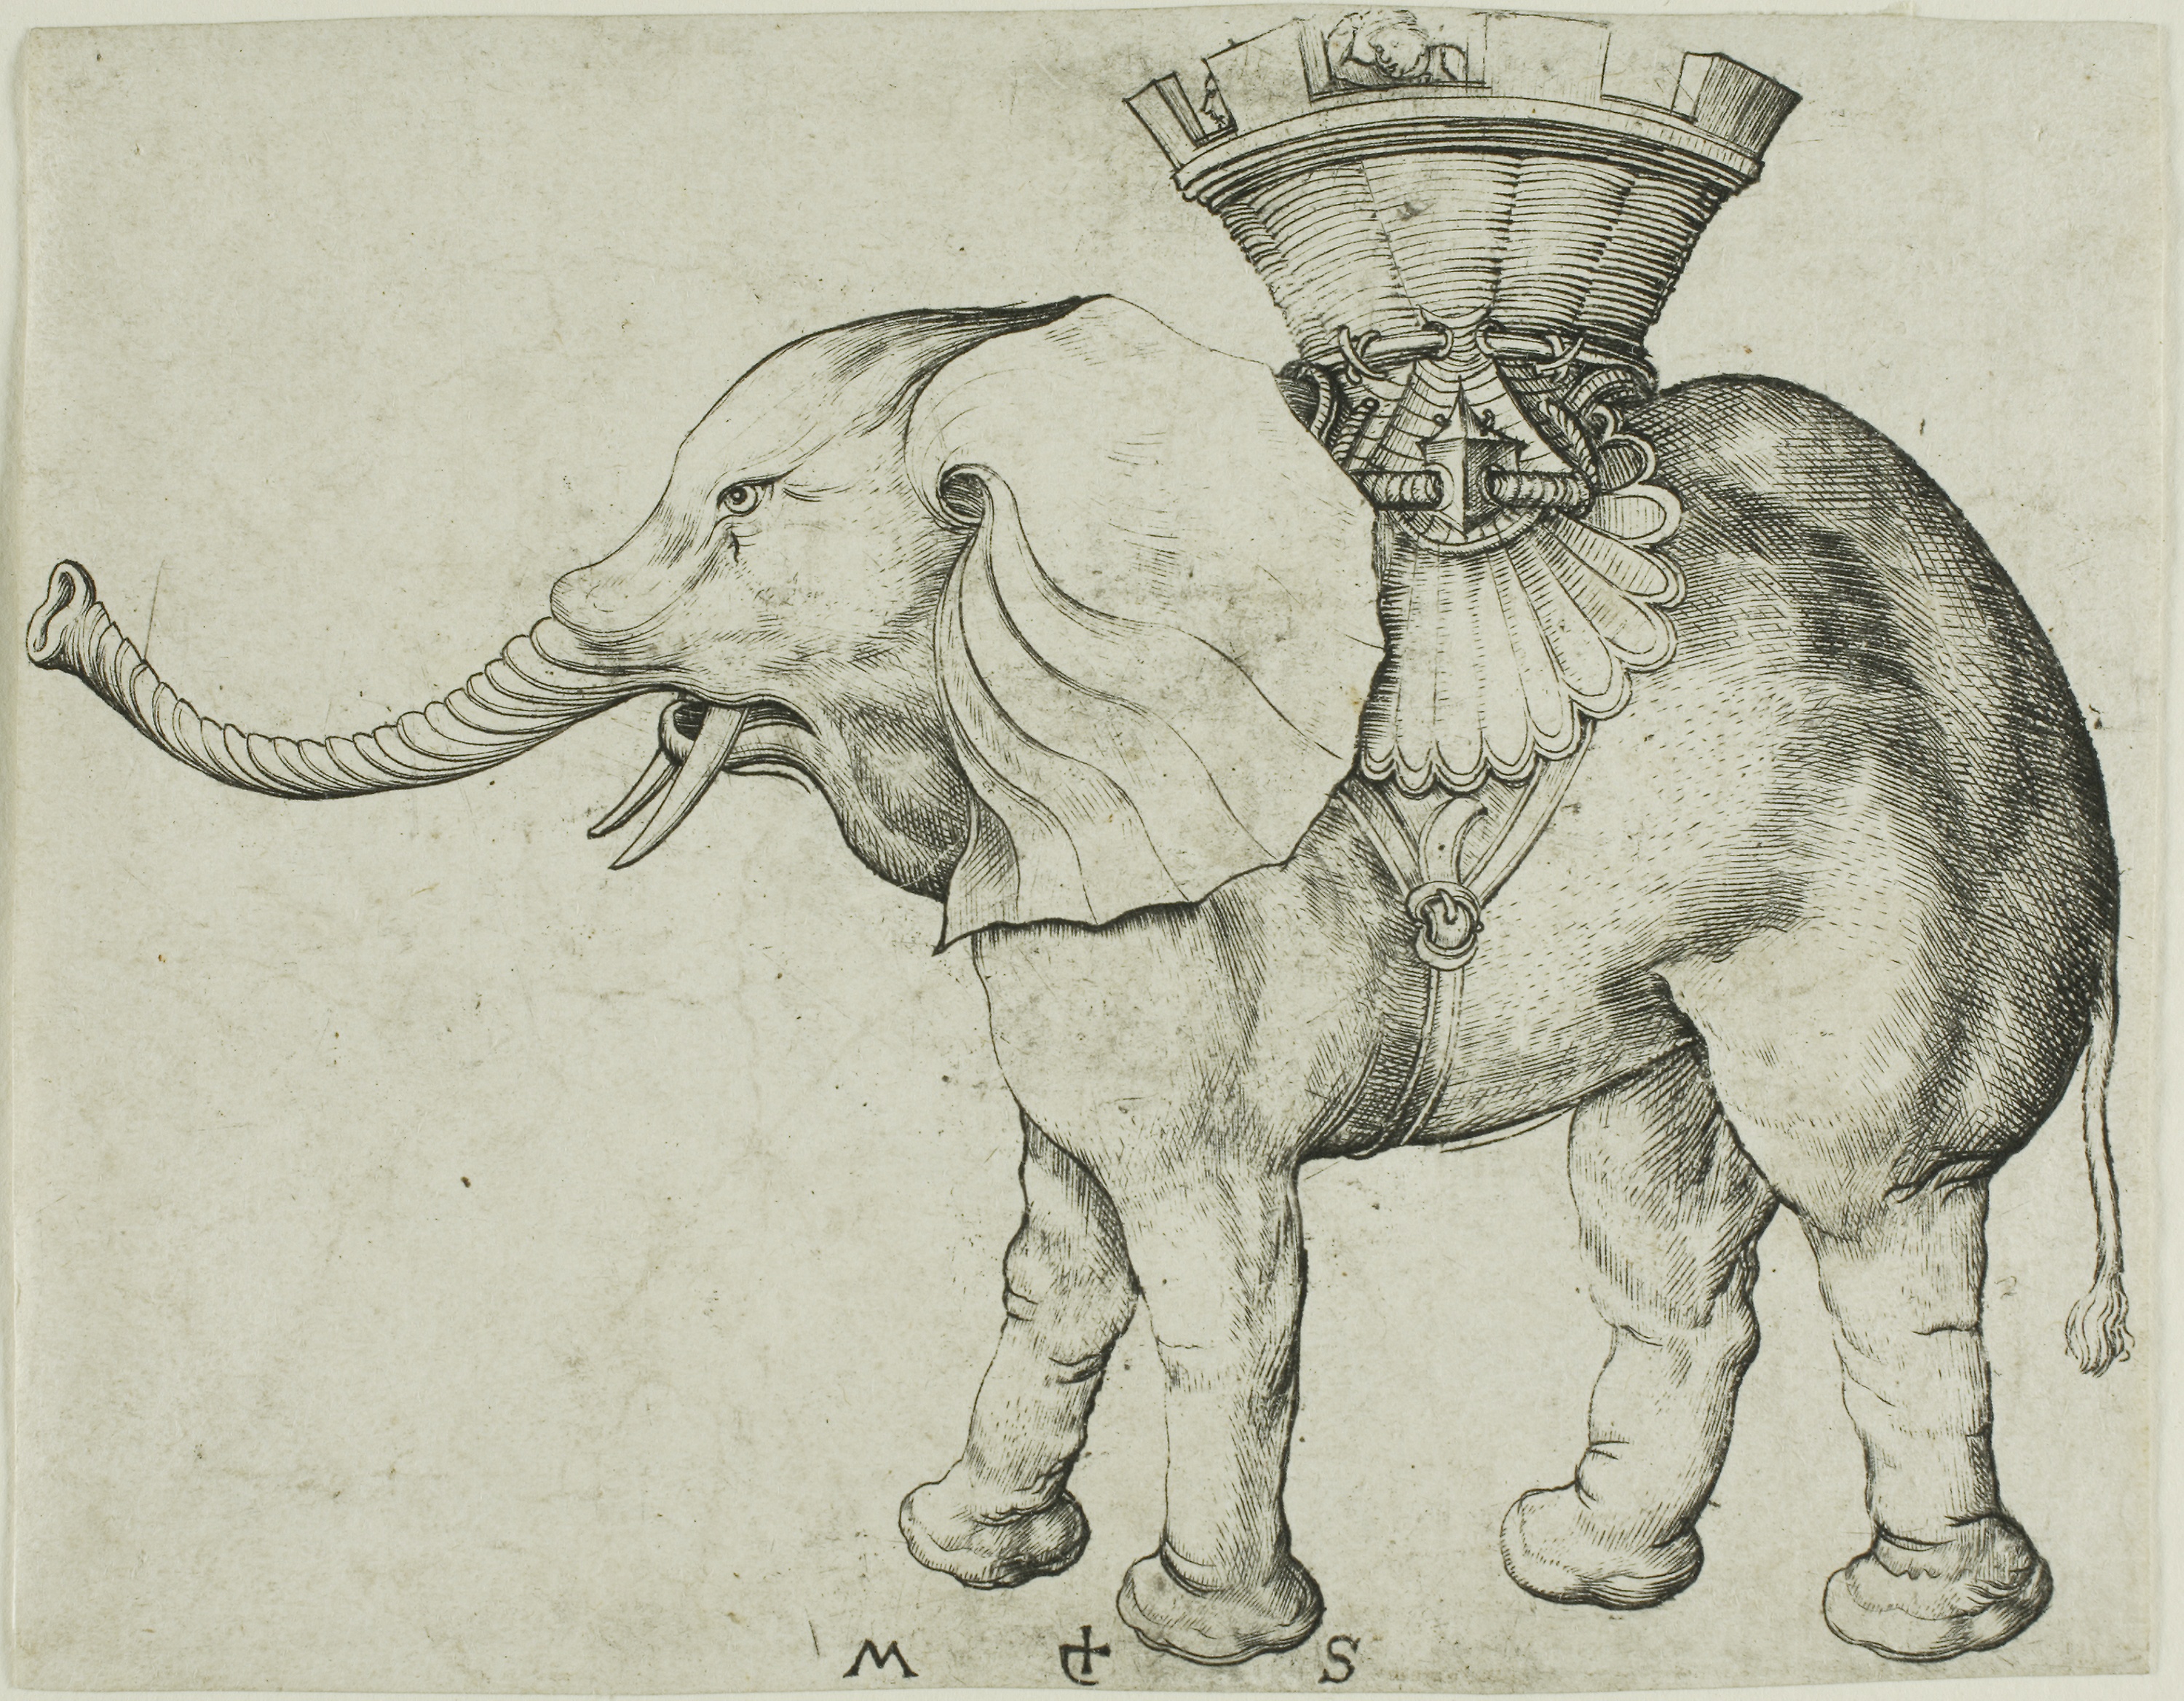
elephants and mammoths, elephant, indian elephant, mammal, fauna, vertebrate, african elephant, drawing, terrestrial animal, sketch, organism, horn, illustration, art